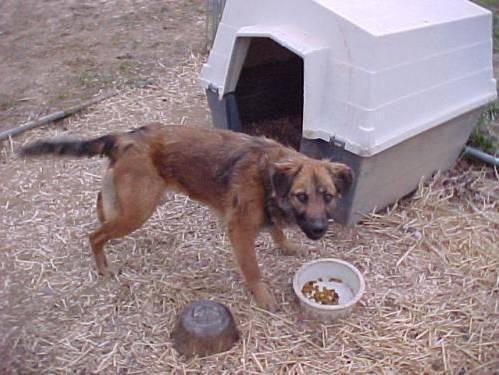
dog